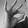
ASL letter: F